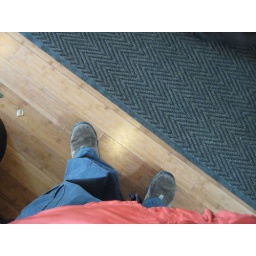
in line at kitchen sink